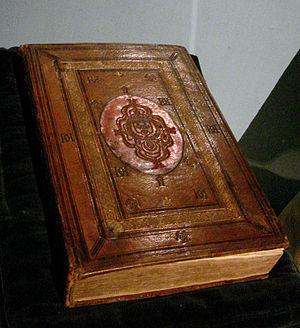
L’alliance franco-ottomane, ou alliance franco-turque, est une alliance établie en 1536 entre le roi de France François Iᵉʳ et le souverain turc de l'Empire ottoman, Soliman le Magnifique. Elle a été mentionnée comme la première alliance diplomatique non idéologique de ce genre entre un empire chrétien et un empire non chrétien. Elle cause cependant un certain émoi dans le monde chrétien, et est qualifiée d'alliance impie, ou d'union sacrilège de la fleur de lys et du croissant. Elle subsiste cependant, dans l'intérêt objectif des deux parties. Cette alliance stratégique et parfois tactique est alors l'une des plus importantes alliances de la France, et dure plus de deux siècles et demi, jusqu'à la campagne d'Égypte, qui voit les troupes napoléoniennes envahir un territoire ottoman en 1798-1801, bien que Bonaparte proclame n'en avoir qu'après les Mamelouks qui selon lui ne sont point soumis au Sultan et se sont révoltés contre son autorité. L'alliance franco-ottomane est également un épisode important des relations entre la France et l'Orient.
L’orientalisme prémoderne en France résulte de l’interaction de la France prémoderne avec l’Orient, particulièrement en ce qui concerne l’impact culturel, scientifique, artistique et intellectuel de ces interactions, allant des études orientales dans le domaine universitaire à l’orientalisme à la mode dans les arts décoratifs.